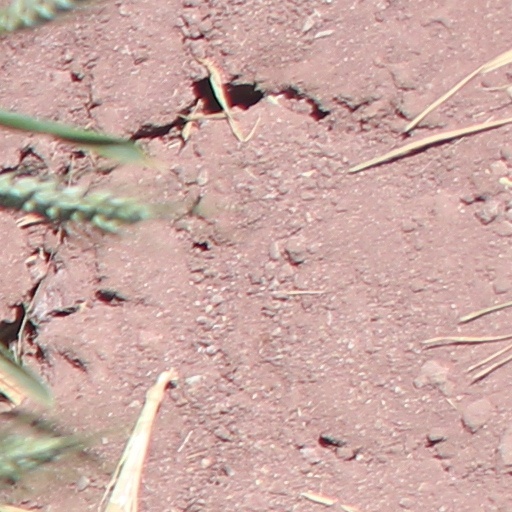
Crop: wheat